Jawahar Kala Kendra

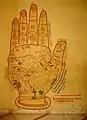
Hastakar Yantra, Jawahar Kala Kendra

The idea was to create a cultural complex imbued with an intrinsic local context and historical ambience. Crossing the lush garden, one foray into a series of open-air pavilions as one enters the courtyard. Archways lead to painted domes, amphitheaters, cafés, and art galleries that all seemed spatially aligned as if enveloping the structure. There is a mural of a palm reading at the entrance to the theatre which illustrates the association of astrology and astronomy by naming the planets on the mounds of the hand. Ancient traditions, Medieval Mughal aesthetics, and contemporary and evolving artistic sensibilities find representation in Jawahar Kala Kendra in its architecture, design, and activities.